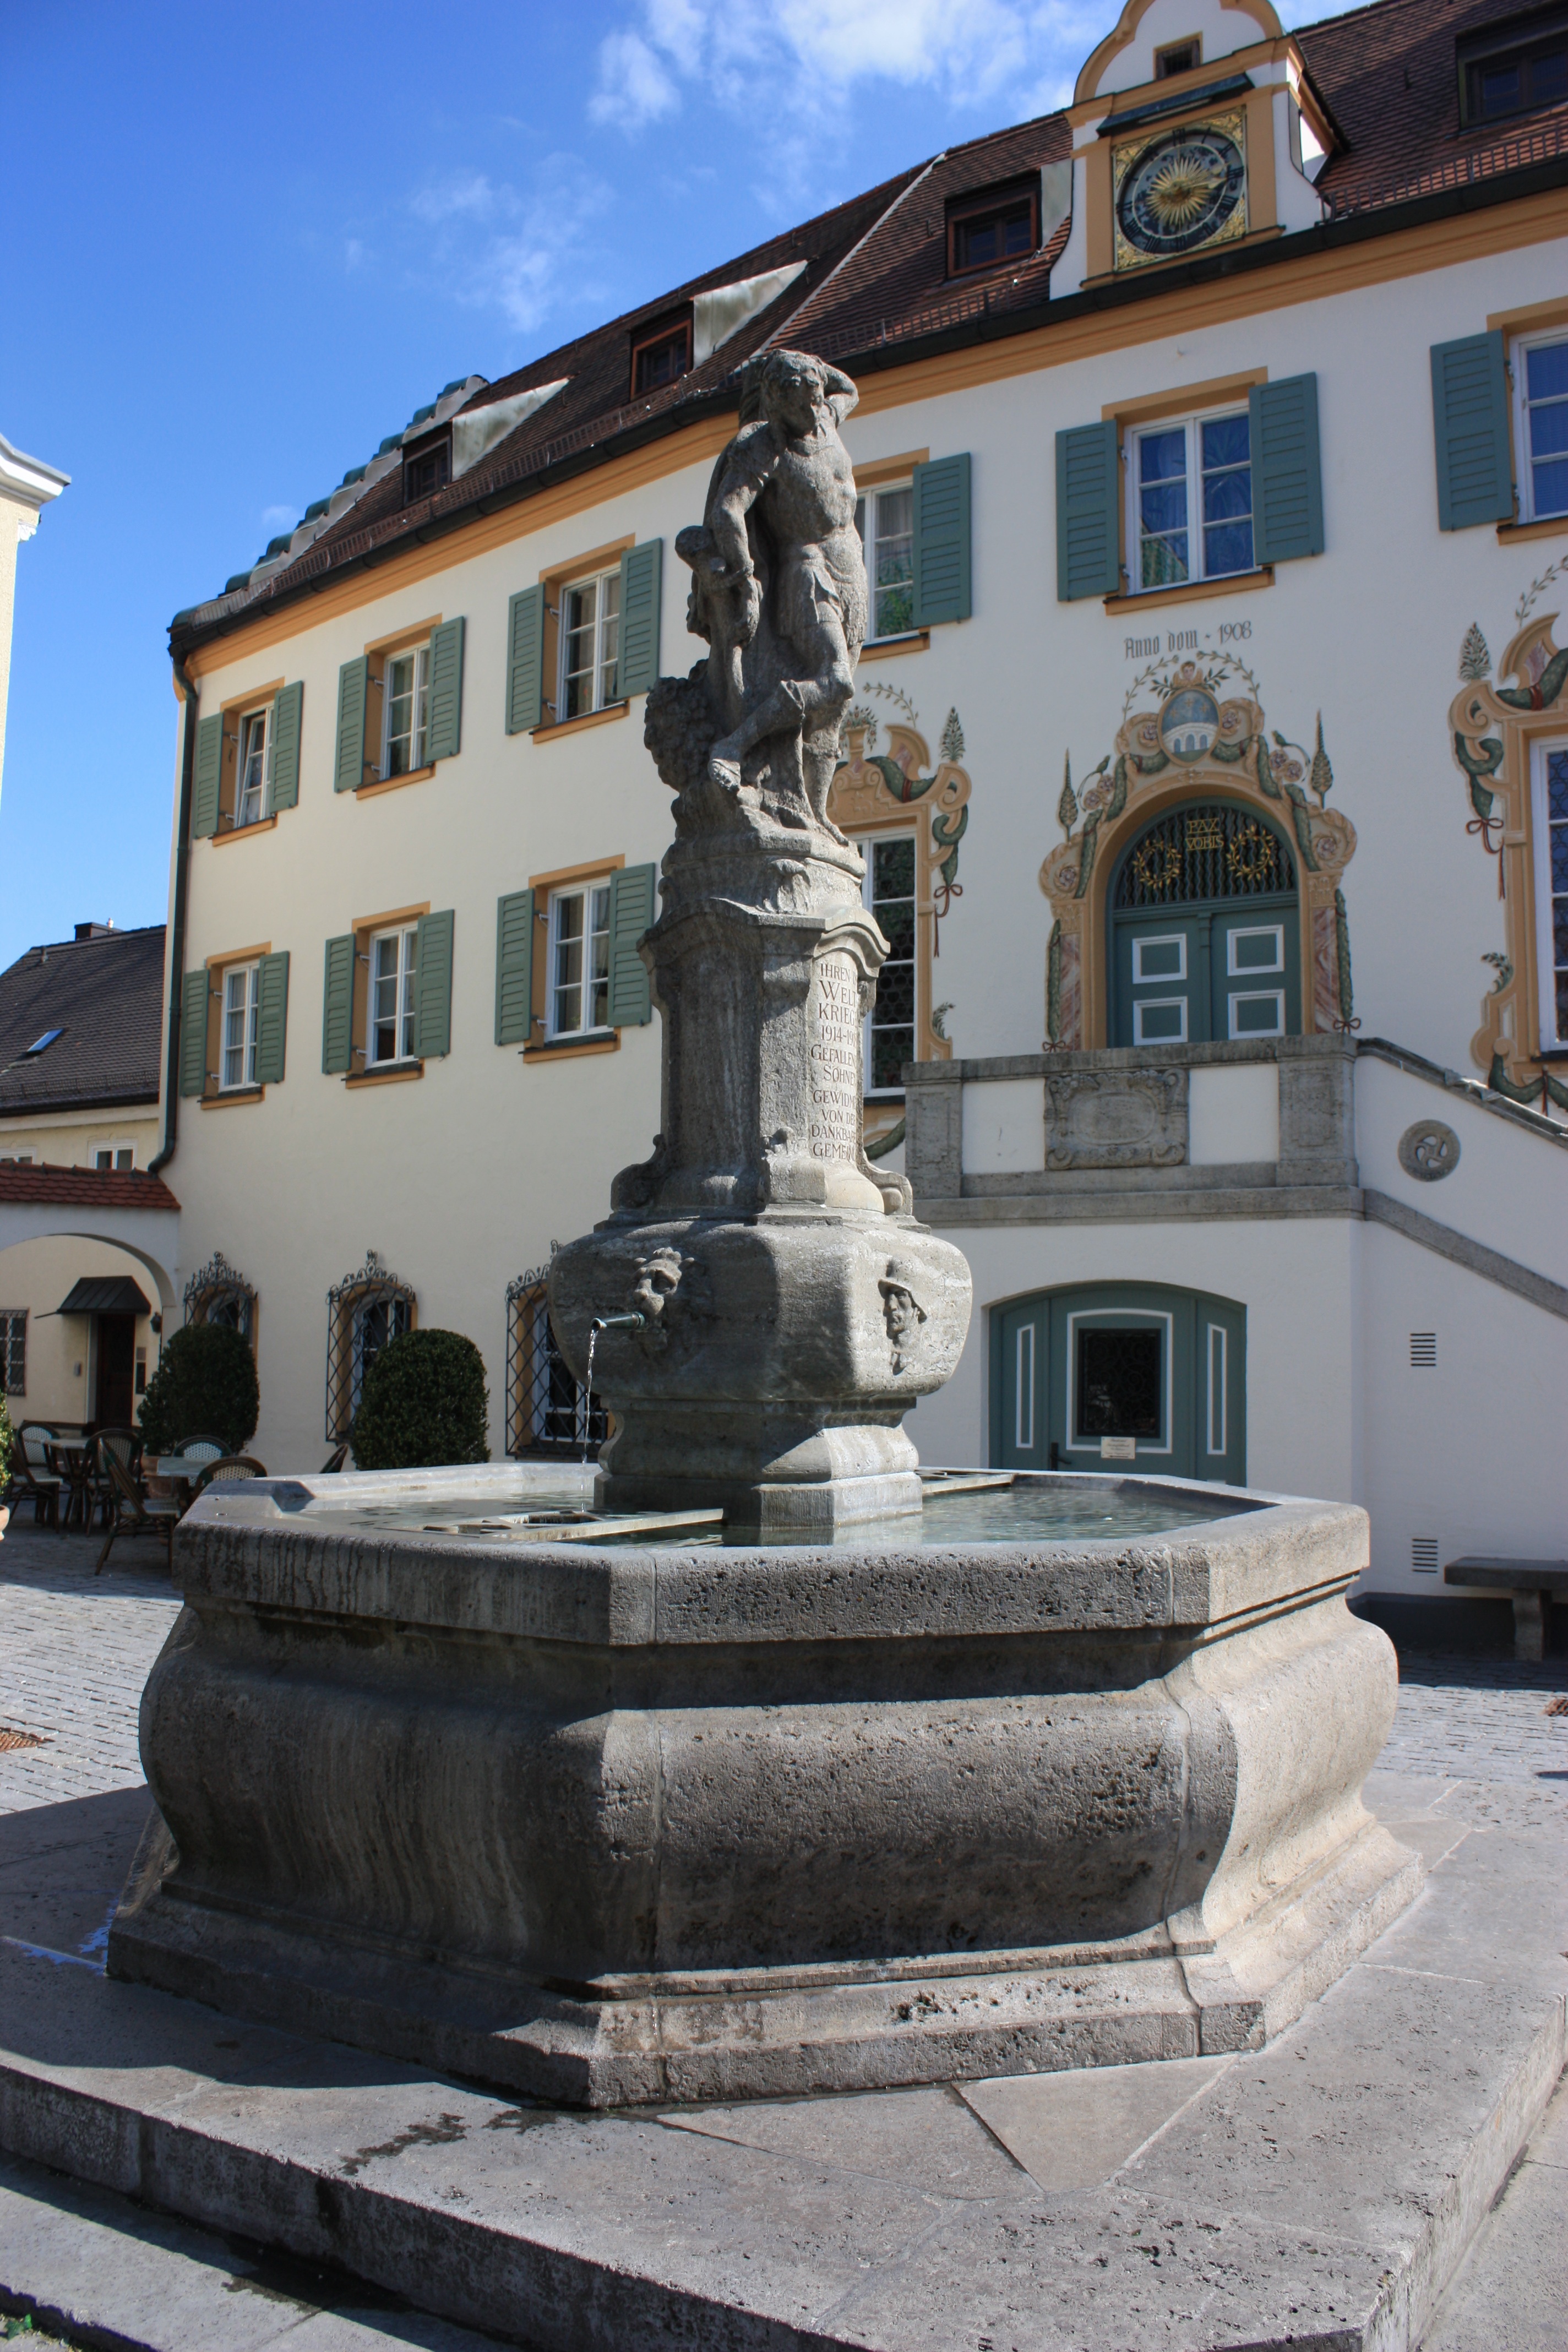
town, monument, statue, landmark, fountain, germany, town square, estate, water feature, old town hall, ancient history, registry office, f rstenfeldbruck